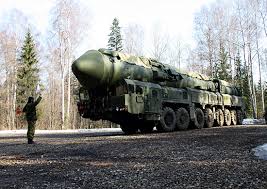
Label: Air Defense